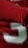
Number: 3